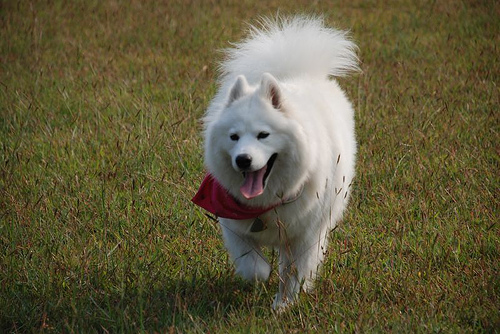
Animal: dog
Breed: samoyed